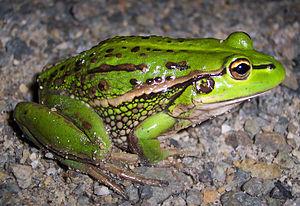
Little Dog Island est une île carrée, plate, en granite, d'une superficie de 83 ha, au sud-est de l'Australie. Elle fait partie de l'état de Tasmanie et de l'archipel des Dog Islands, est située à l'est du détroit de Bass, entre Flinders et l'île du Cap Barrens dans l'archipel Furneaux. C'est une réserve de chasse. Elle était autrefois pâturée, cette activité continue. L'île fait partie de la zone importante pour la conservation des oiseaux dans les Franklin Sound Islands, reconnue comme telle par BirdLife International parce qu'elle héberge plus de 1 % de la population mondiale de six espèces d'oiseaux.
Les espèces d'amphibiens originaires d'Australie sont toutes membres du sous-ordre des Neobatrachia qui forme le plus grand des sous-ordres des Anoures. Environ 230 espèces sur les 5 280 espèces du sous-ordre vivent en Australie et 93 % d'entre elles sont endémiques. Comparée à celle d'autres continents, la diversité est faible. Elle est peut-être liée au climat d'un pays constitué pour sa plus grande part de zones semi-arides. À signaler un amphibien importé volontairement et devenu invasif, le crapaud buffle, Rhinella marina.
Dryopsophus raniformis est une espèce d'amphibiens de la famille des Pelodryadidae.